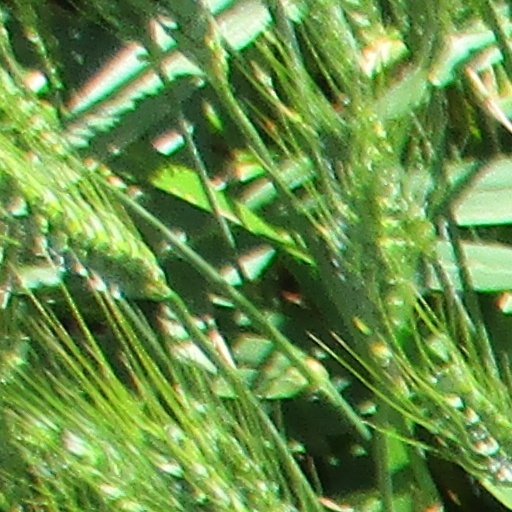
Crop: wheat